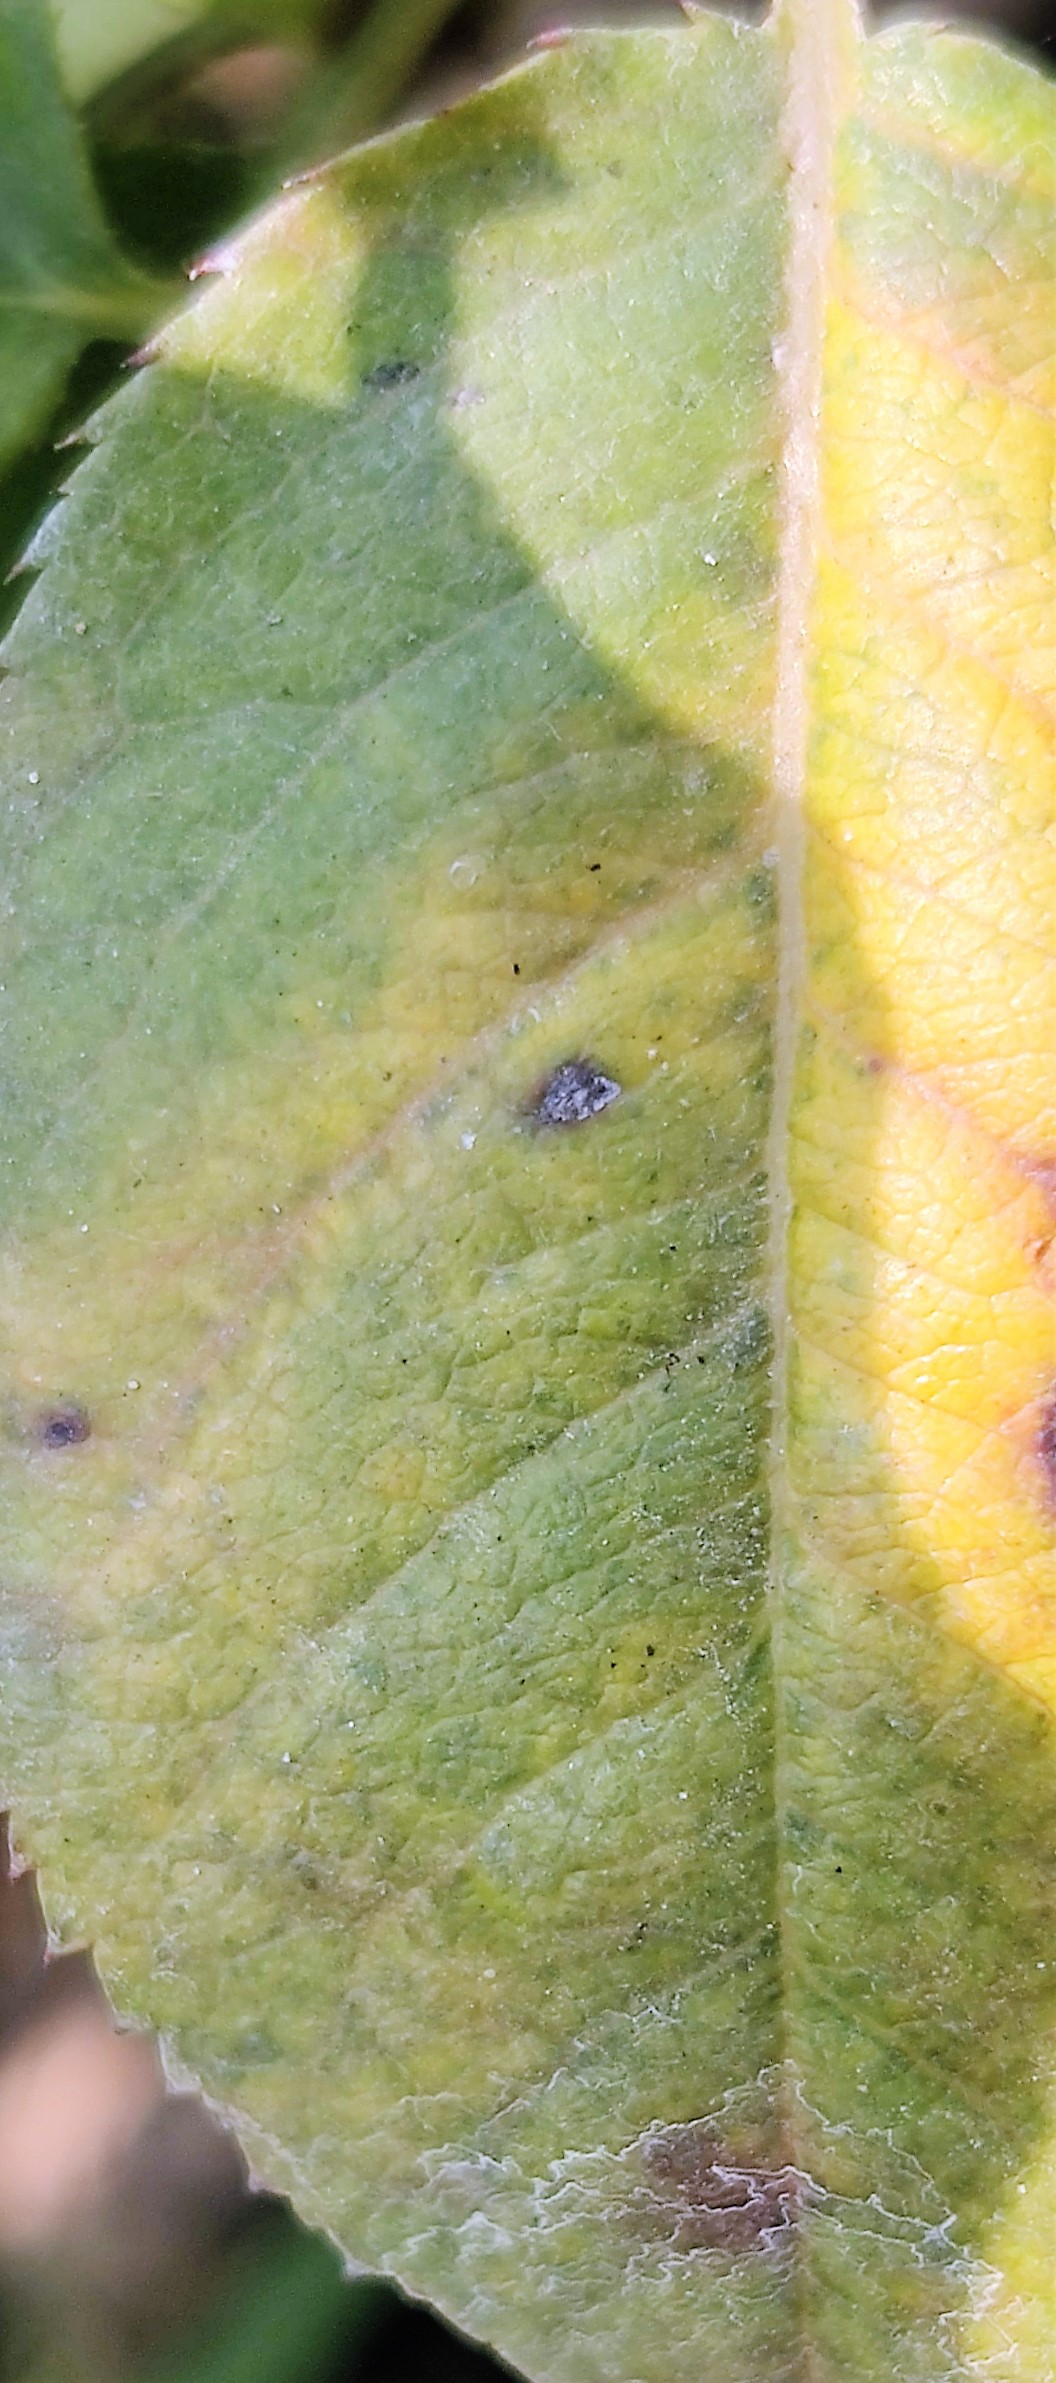
Label: Downy Mildew